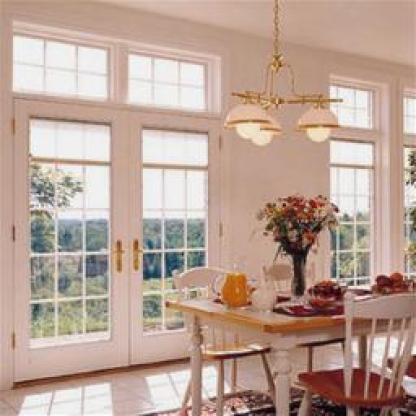
Scene: Indoor